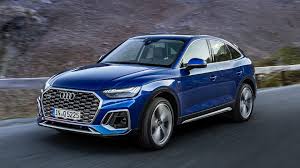
Label: noambulance